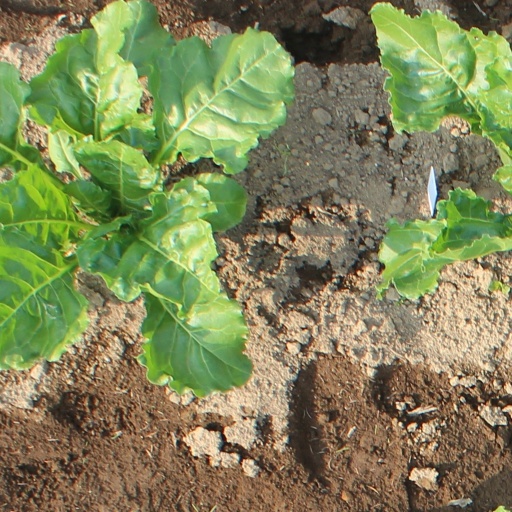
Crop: sugar beet